List of works by Manilal Dwivedi

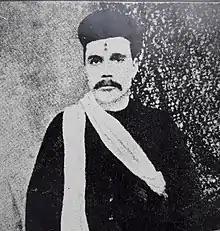
Manilal Dwivedi (1858–1898)

The works of Manilal Dwivedi (26 September 1858 – 1 October 1898) consists of poems, plays, essays, adaptation of an English novel, book-reviews, literary criticism, research, editing, translations, compilations and autobiography that Gujarati writer and philosopher Manilal Dwivedi created over his lifetime. Manilal's writing career started in 1876 with a poem, "Shikshashatak", and continued till his death in 1898. After Manilal's death, his most works were edited and published by Gujarati writer and scholar Dhirubhai Thaker, who is considered to be an authority on Manilal Dwivedi.